Aziz Ouhadi

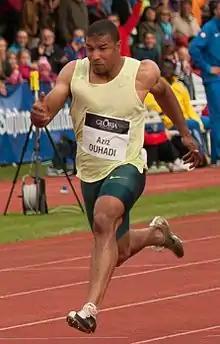
Ouhadi in 2015

Aziz Ouhadi (born 24 July 1984 in Khemisset) is a Moroccan track and field athlete who competes in the 100 metres and 200 metres. His 100 m personal best of 10.09 seconds is the Moroccan national record. He was part of the Morocco team for the 2012 London Olympics. He represented his country at the 2009 and 2011 World Championships and 2012 World Indoor Championships and has won medals at the Jeux de la Francophonie and the Military World Games.